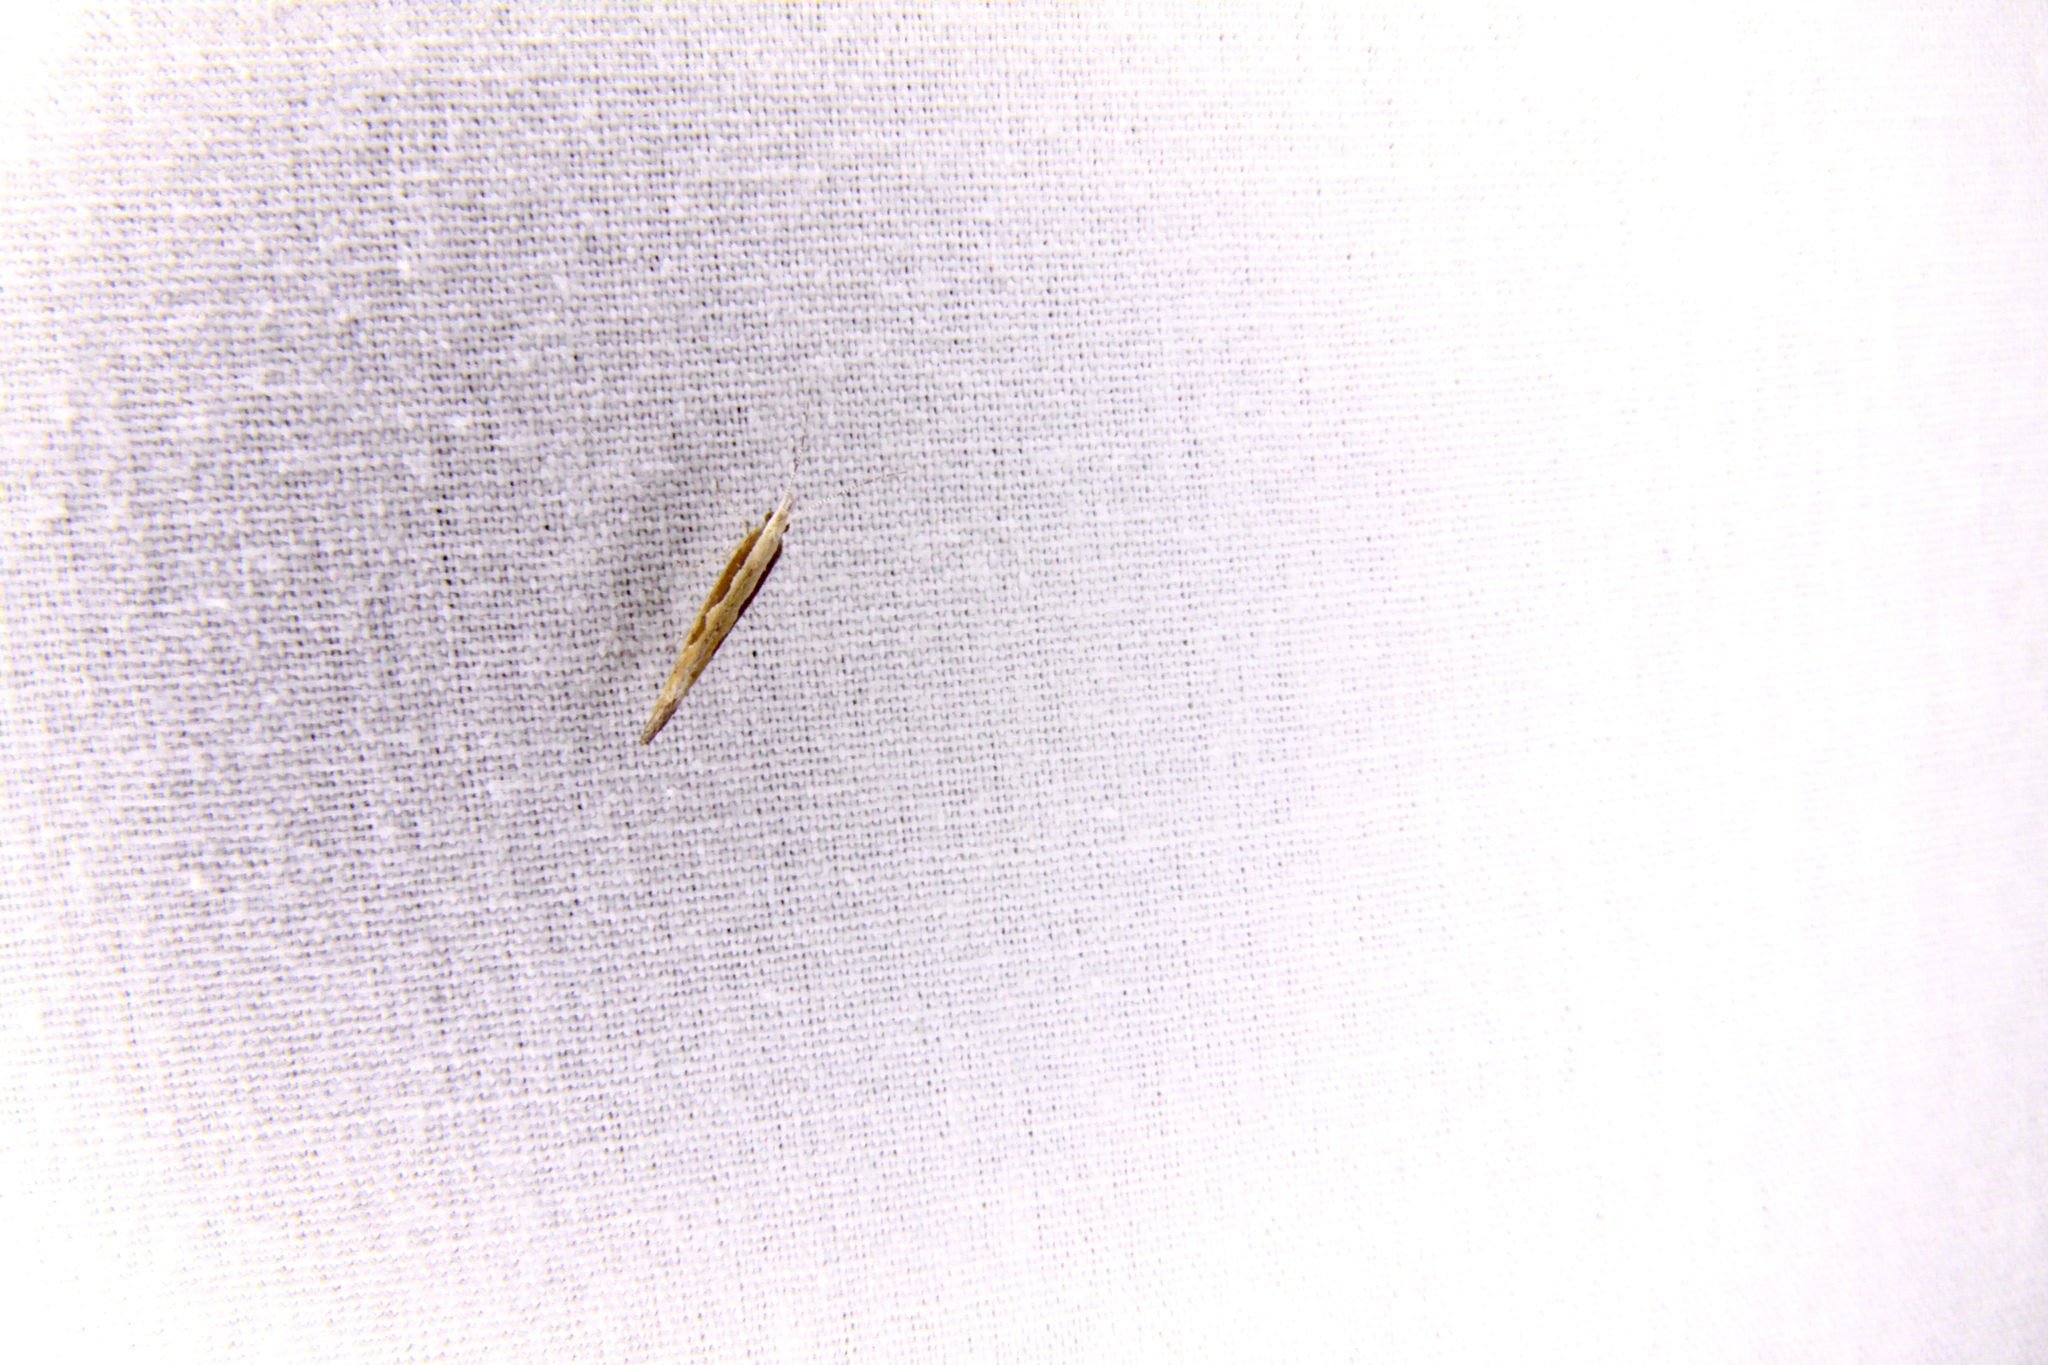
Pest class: diamondback_moth